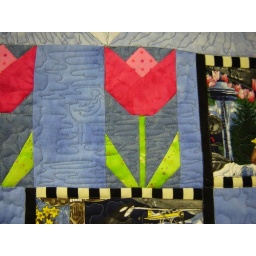
Bird standing in water